Kaithal

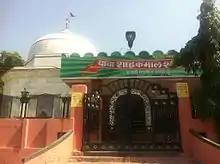
Mazar of Shah Sikandar Qadri Kaithaly

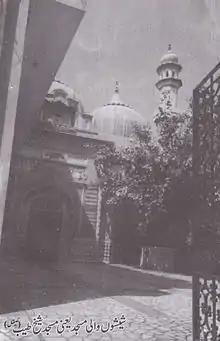
Old Picture of Masjid of Mirrors near Sheikh Tayyab Mazar

the grandson of Shah Kamal. The tomb is built on a square plan, a popular style of Pathan architecture. The roof is surmounted by a bulbous dome and a lotus flower finial rests on an octagonal drum-base.